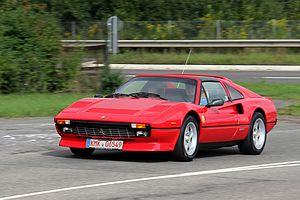
La Ferrari 308 est une automobile sportive de type coupé et découvrable 2 places du constructeur automobile italien Ferrari, entre 1975 et 1985.